Saint-Genis-du-Bois

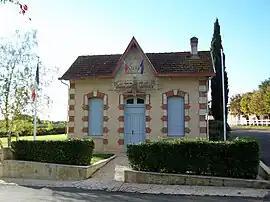
Town hall

Saint-Genis-du-Bois (Gascon: "Sent Genís deu Bòsc" or "Sent Genís dau Bòsc") is a former commune in the Gironde department in Nouvelle-Aquitaine in southwestern France. On 1 January 2025, it was merged into the commune of Porte-de-Benauge.